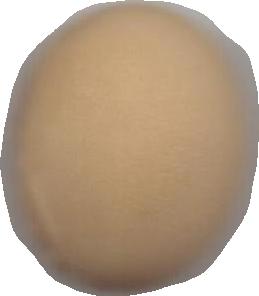
Variety: Grobogan